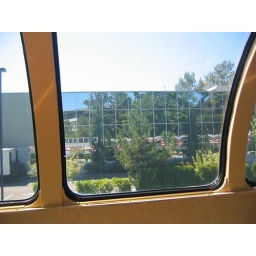
That's our train in the glass window!